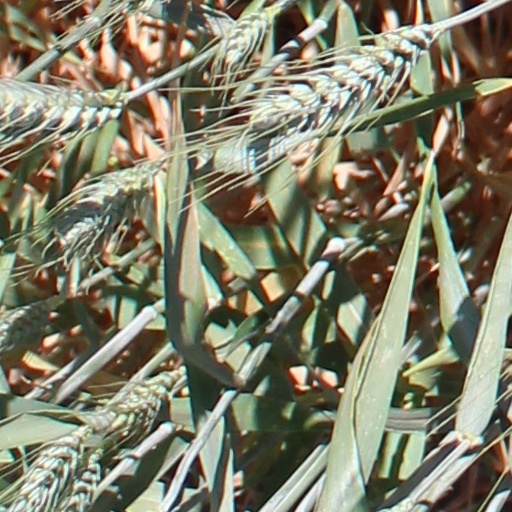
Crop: wheat